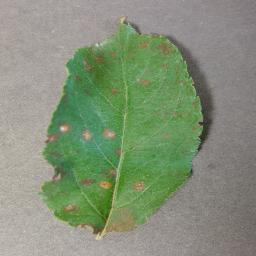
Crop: apple
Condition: cedar_rust